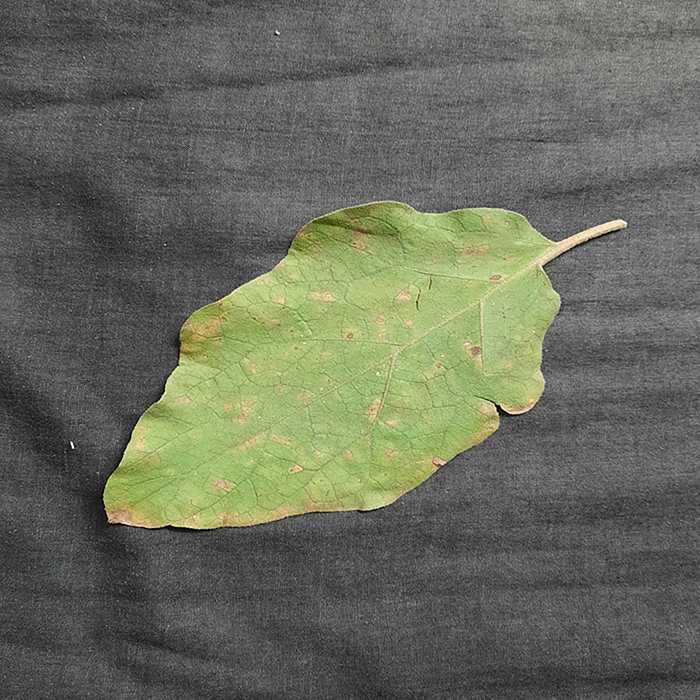
Plant: Eggplant
Label: Eggplant Cercopora leaf spot